William Henley (violinist)

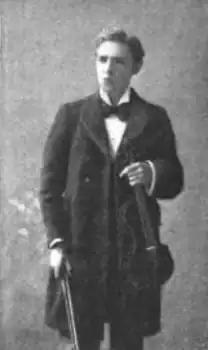
In "The Sketch", 23 March 1898

William Henley (1874–1957) was an English violinist, arranger of music, music teacher, and composer.